Takeshi Minamino

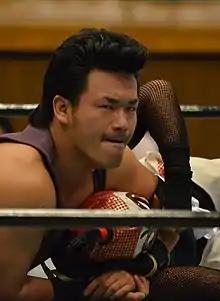
Minamino in July 2014

, (born December 24, 1985) better known by the ring name , is a Japanese professional wrestler. He wrestles in Michinoku Pro Wrestling and All Japan Pro Wrestling.